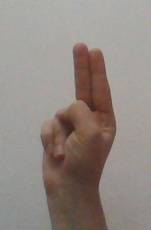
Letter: taa